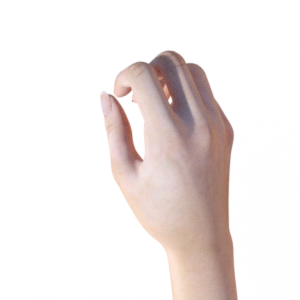
Label: rock